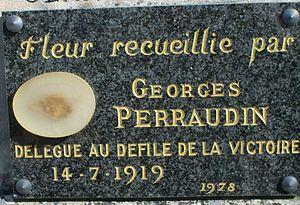
fleurs Georges Perraudin
Le musée de la Résistance de Saint-Honoré-les-Bains est un centre de documentation privé situé à l'hôtel du Guet, au nᵒ 1 rue Joseph Duriaux à Saint-Honoré-les-Bains.